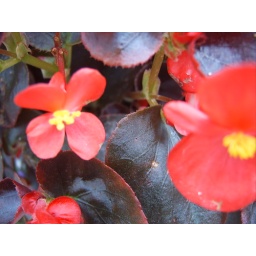
Macro of the red flowers that make up the Fleur de Lis in the eastern parterre of the formal gardens at Linderhof